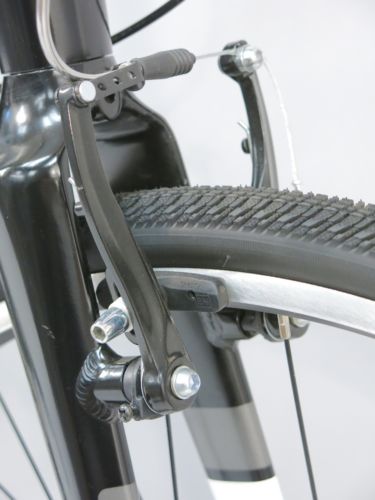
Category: bicycle